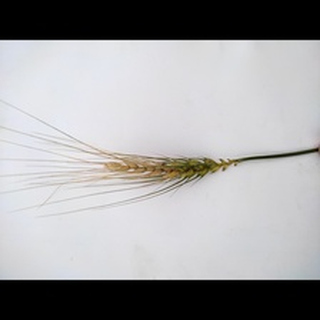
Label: wheat_blast